Ben Cardin

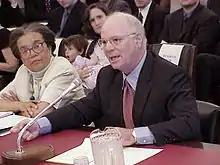
Cardin testifying before the U.S. House Ways and Means subcommittee on Human Resources

On May 1, 2023, Cardin announced that he would retire and not seek re-election in 2024.